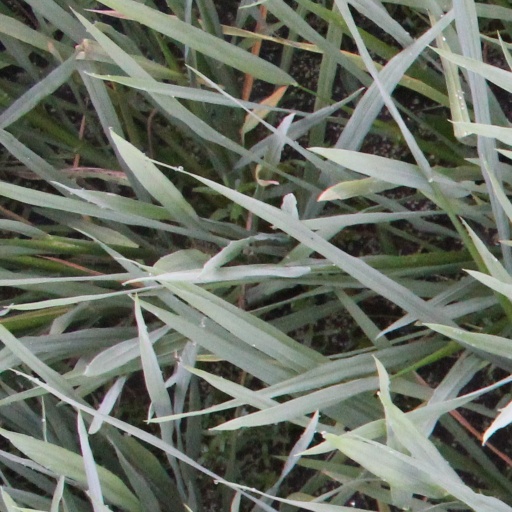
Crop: rice